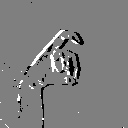
ASL letter: x